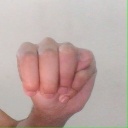
अक्षर: म